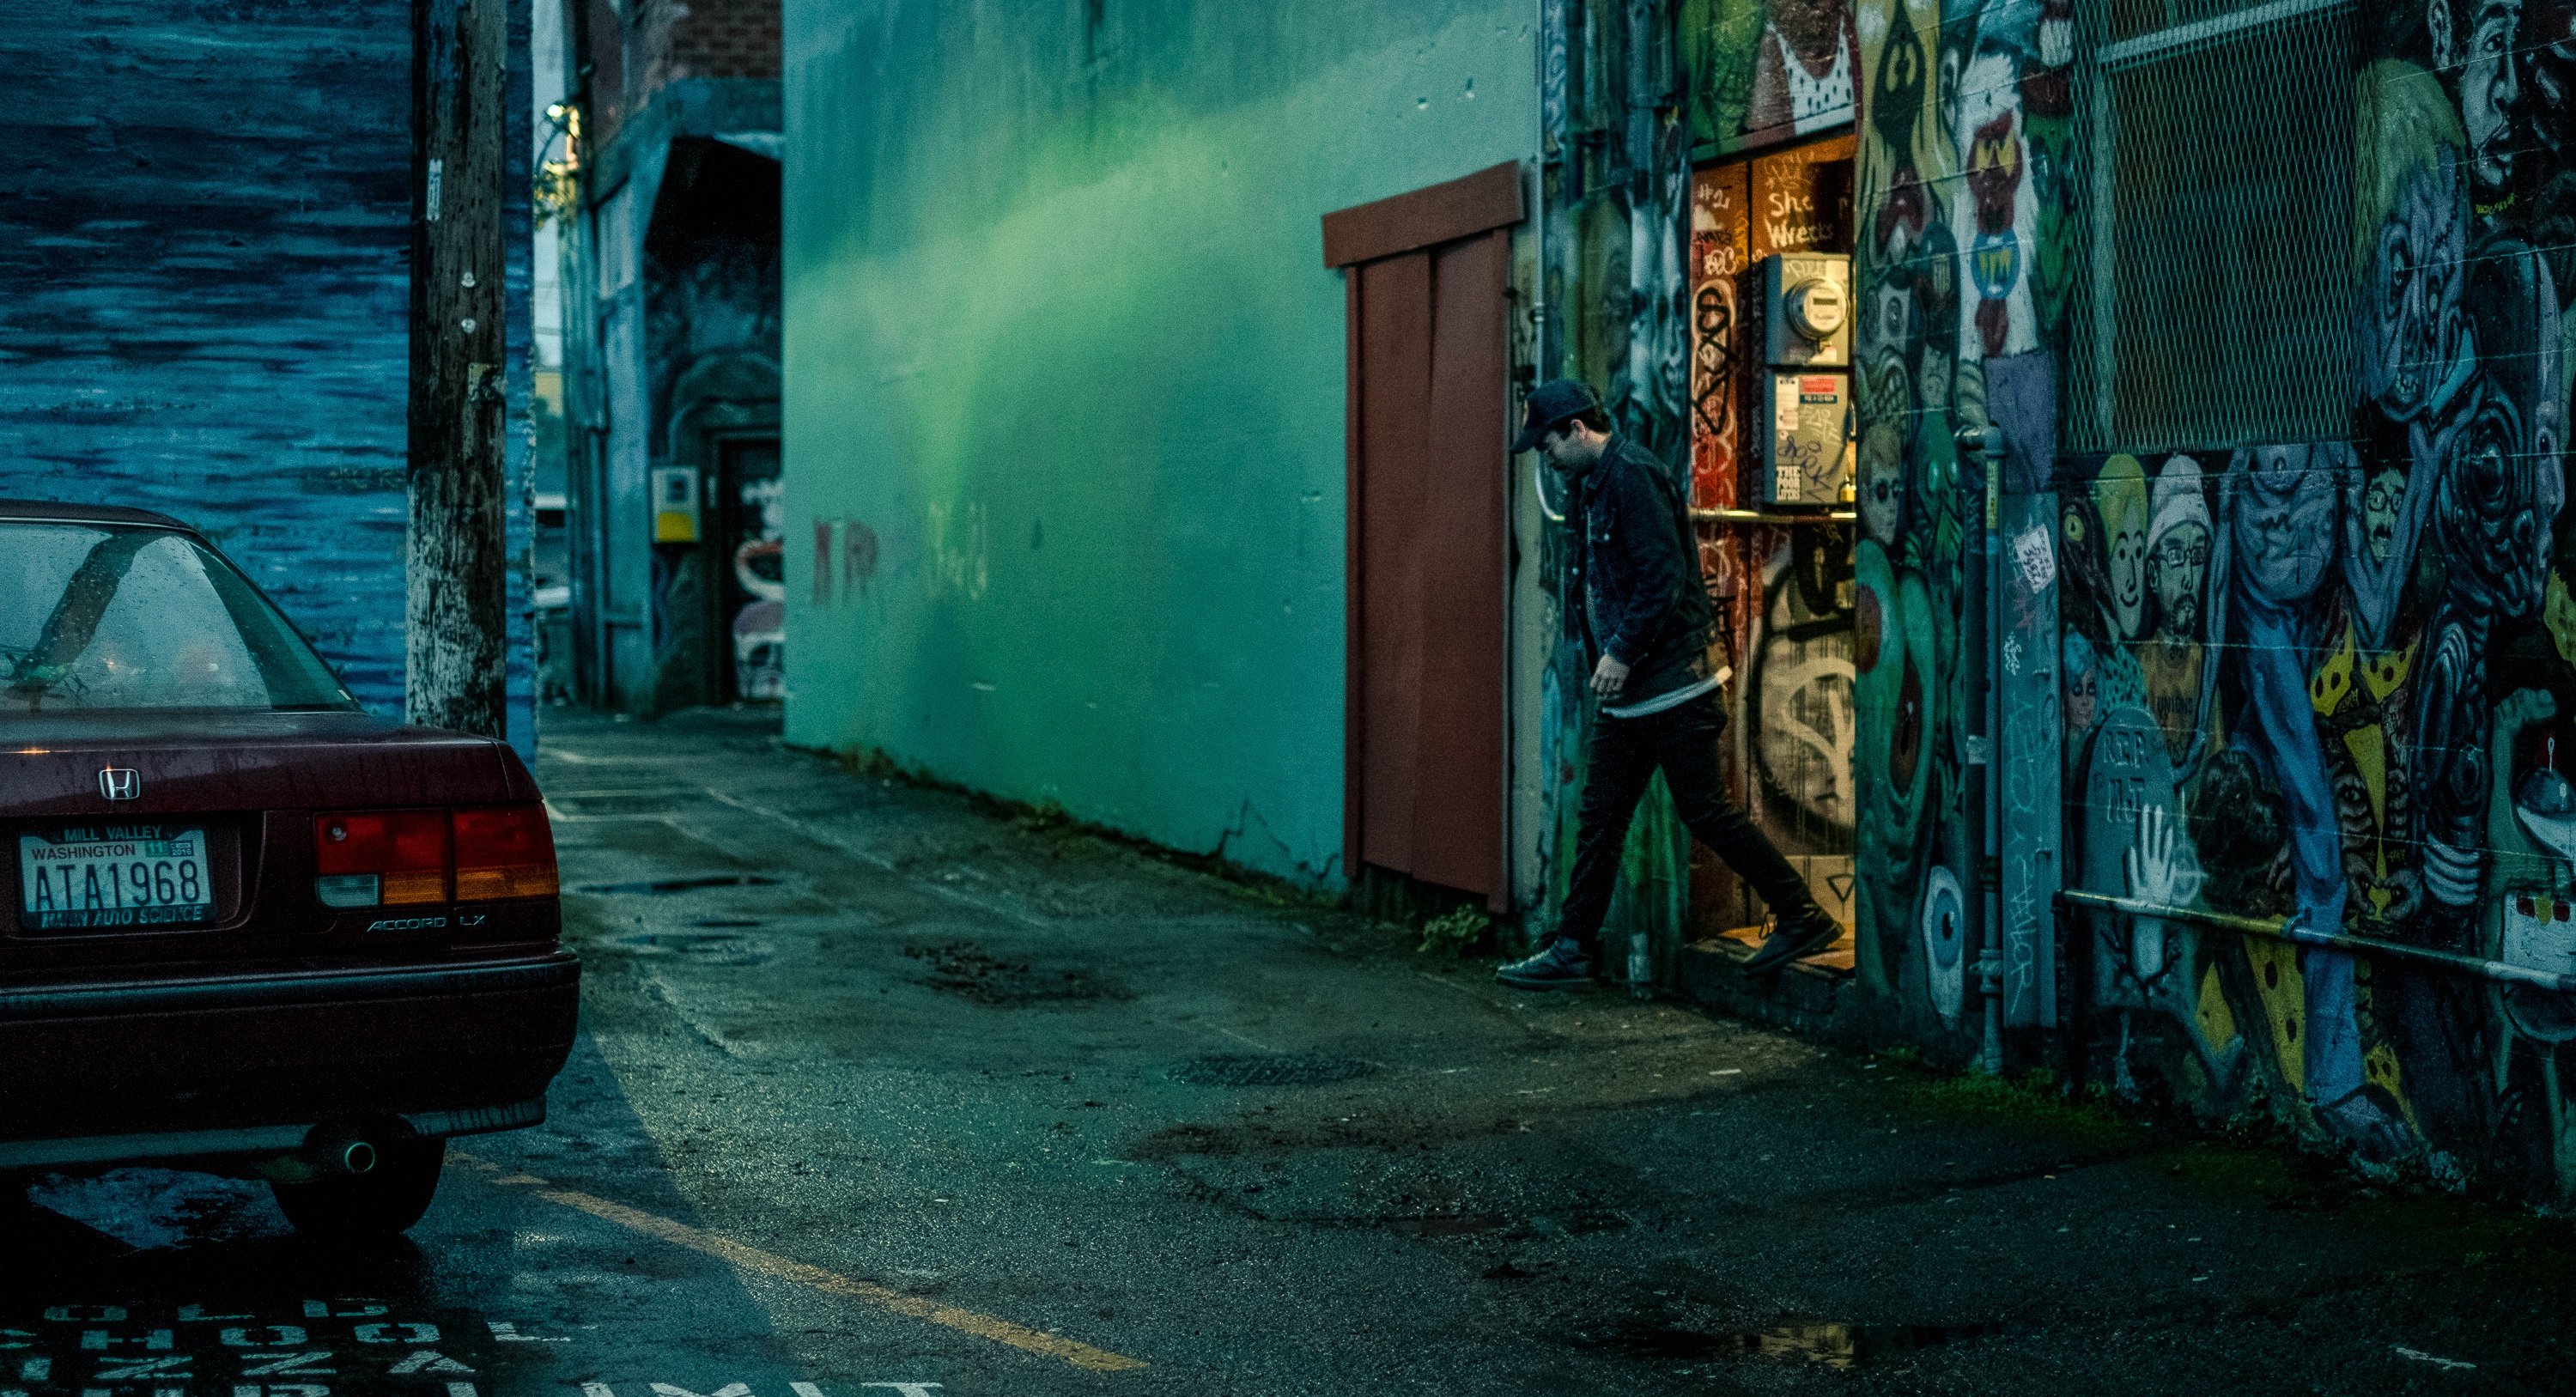
light, road, street, alley, color, darkness, blue, art, infrastructure, snapshot, screenshot, urban area